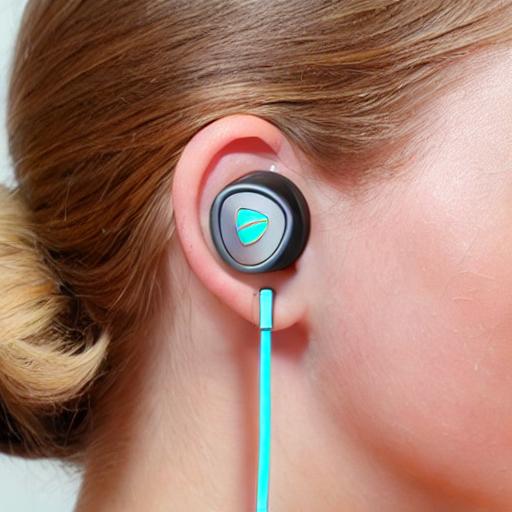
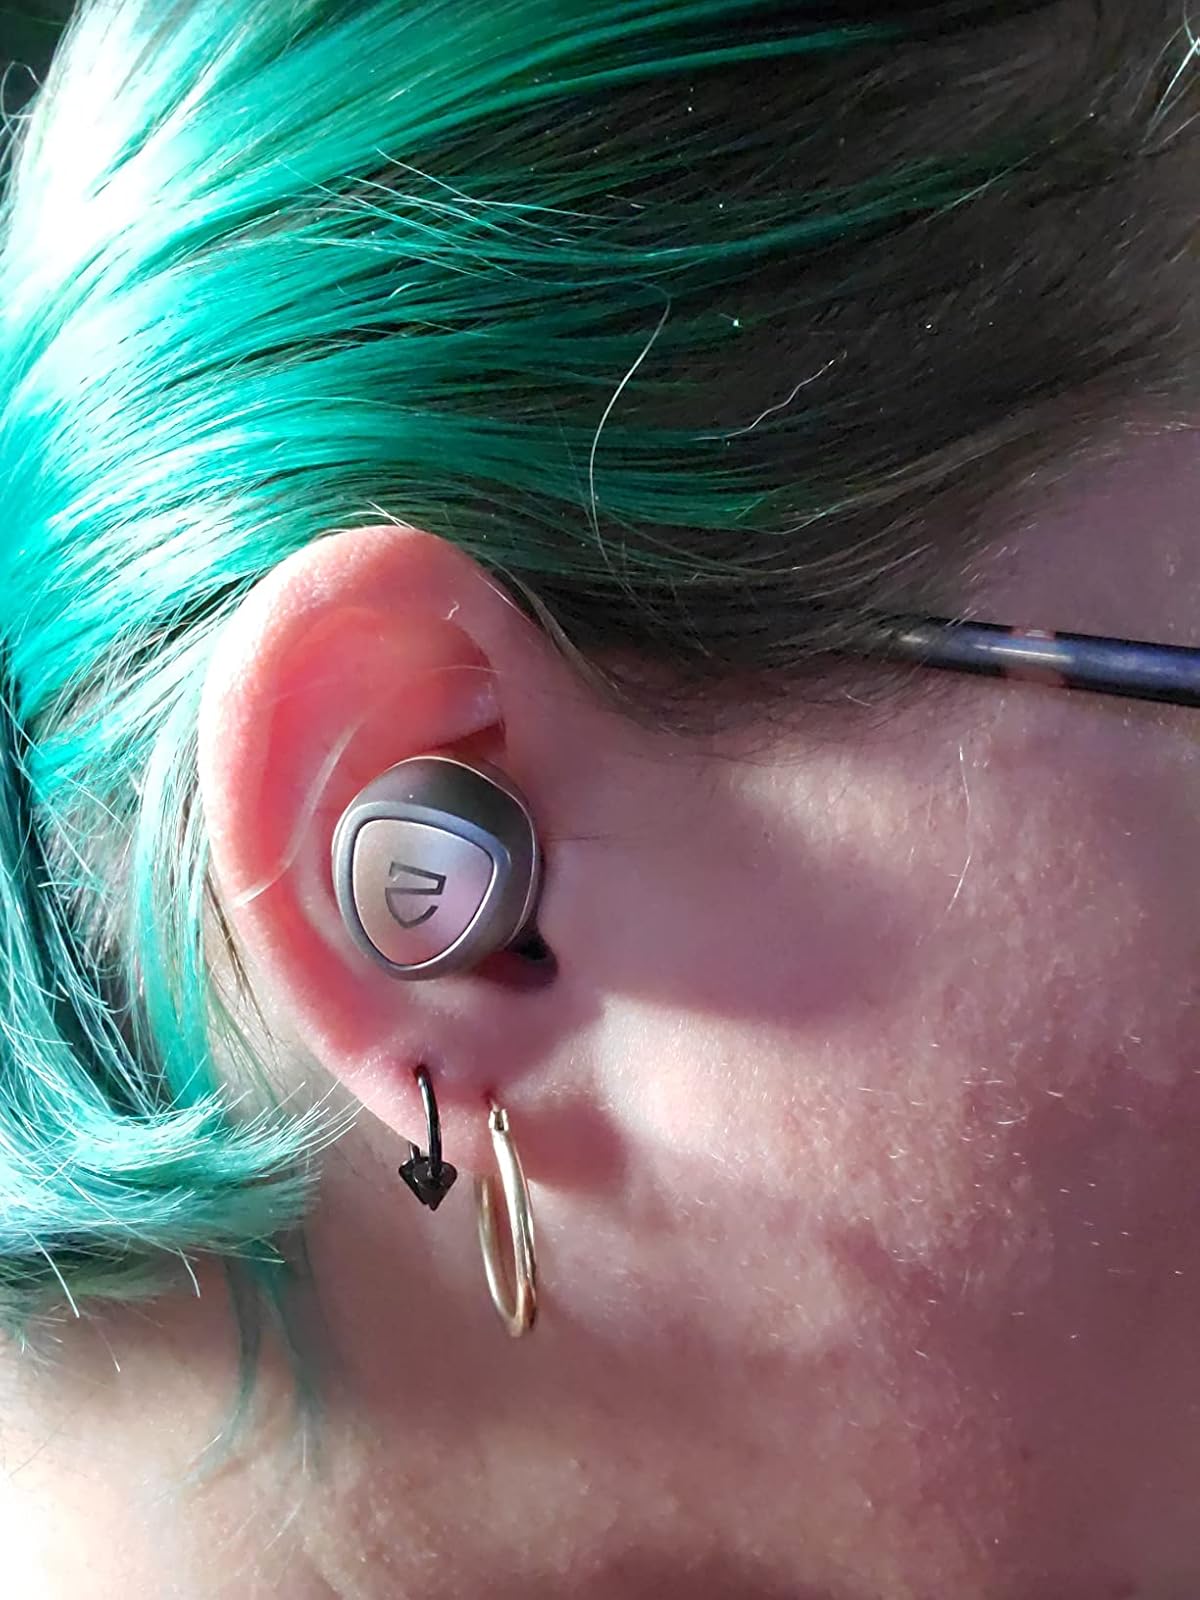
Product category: earbuds
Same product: no